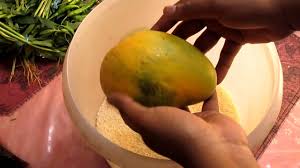
Label: Mango